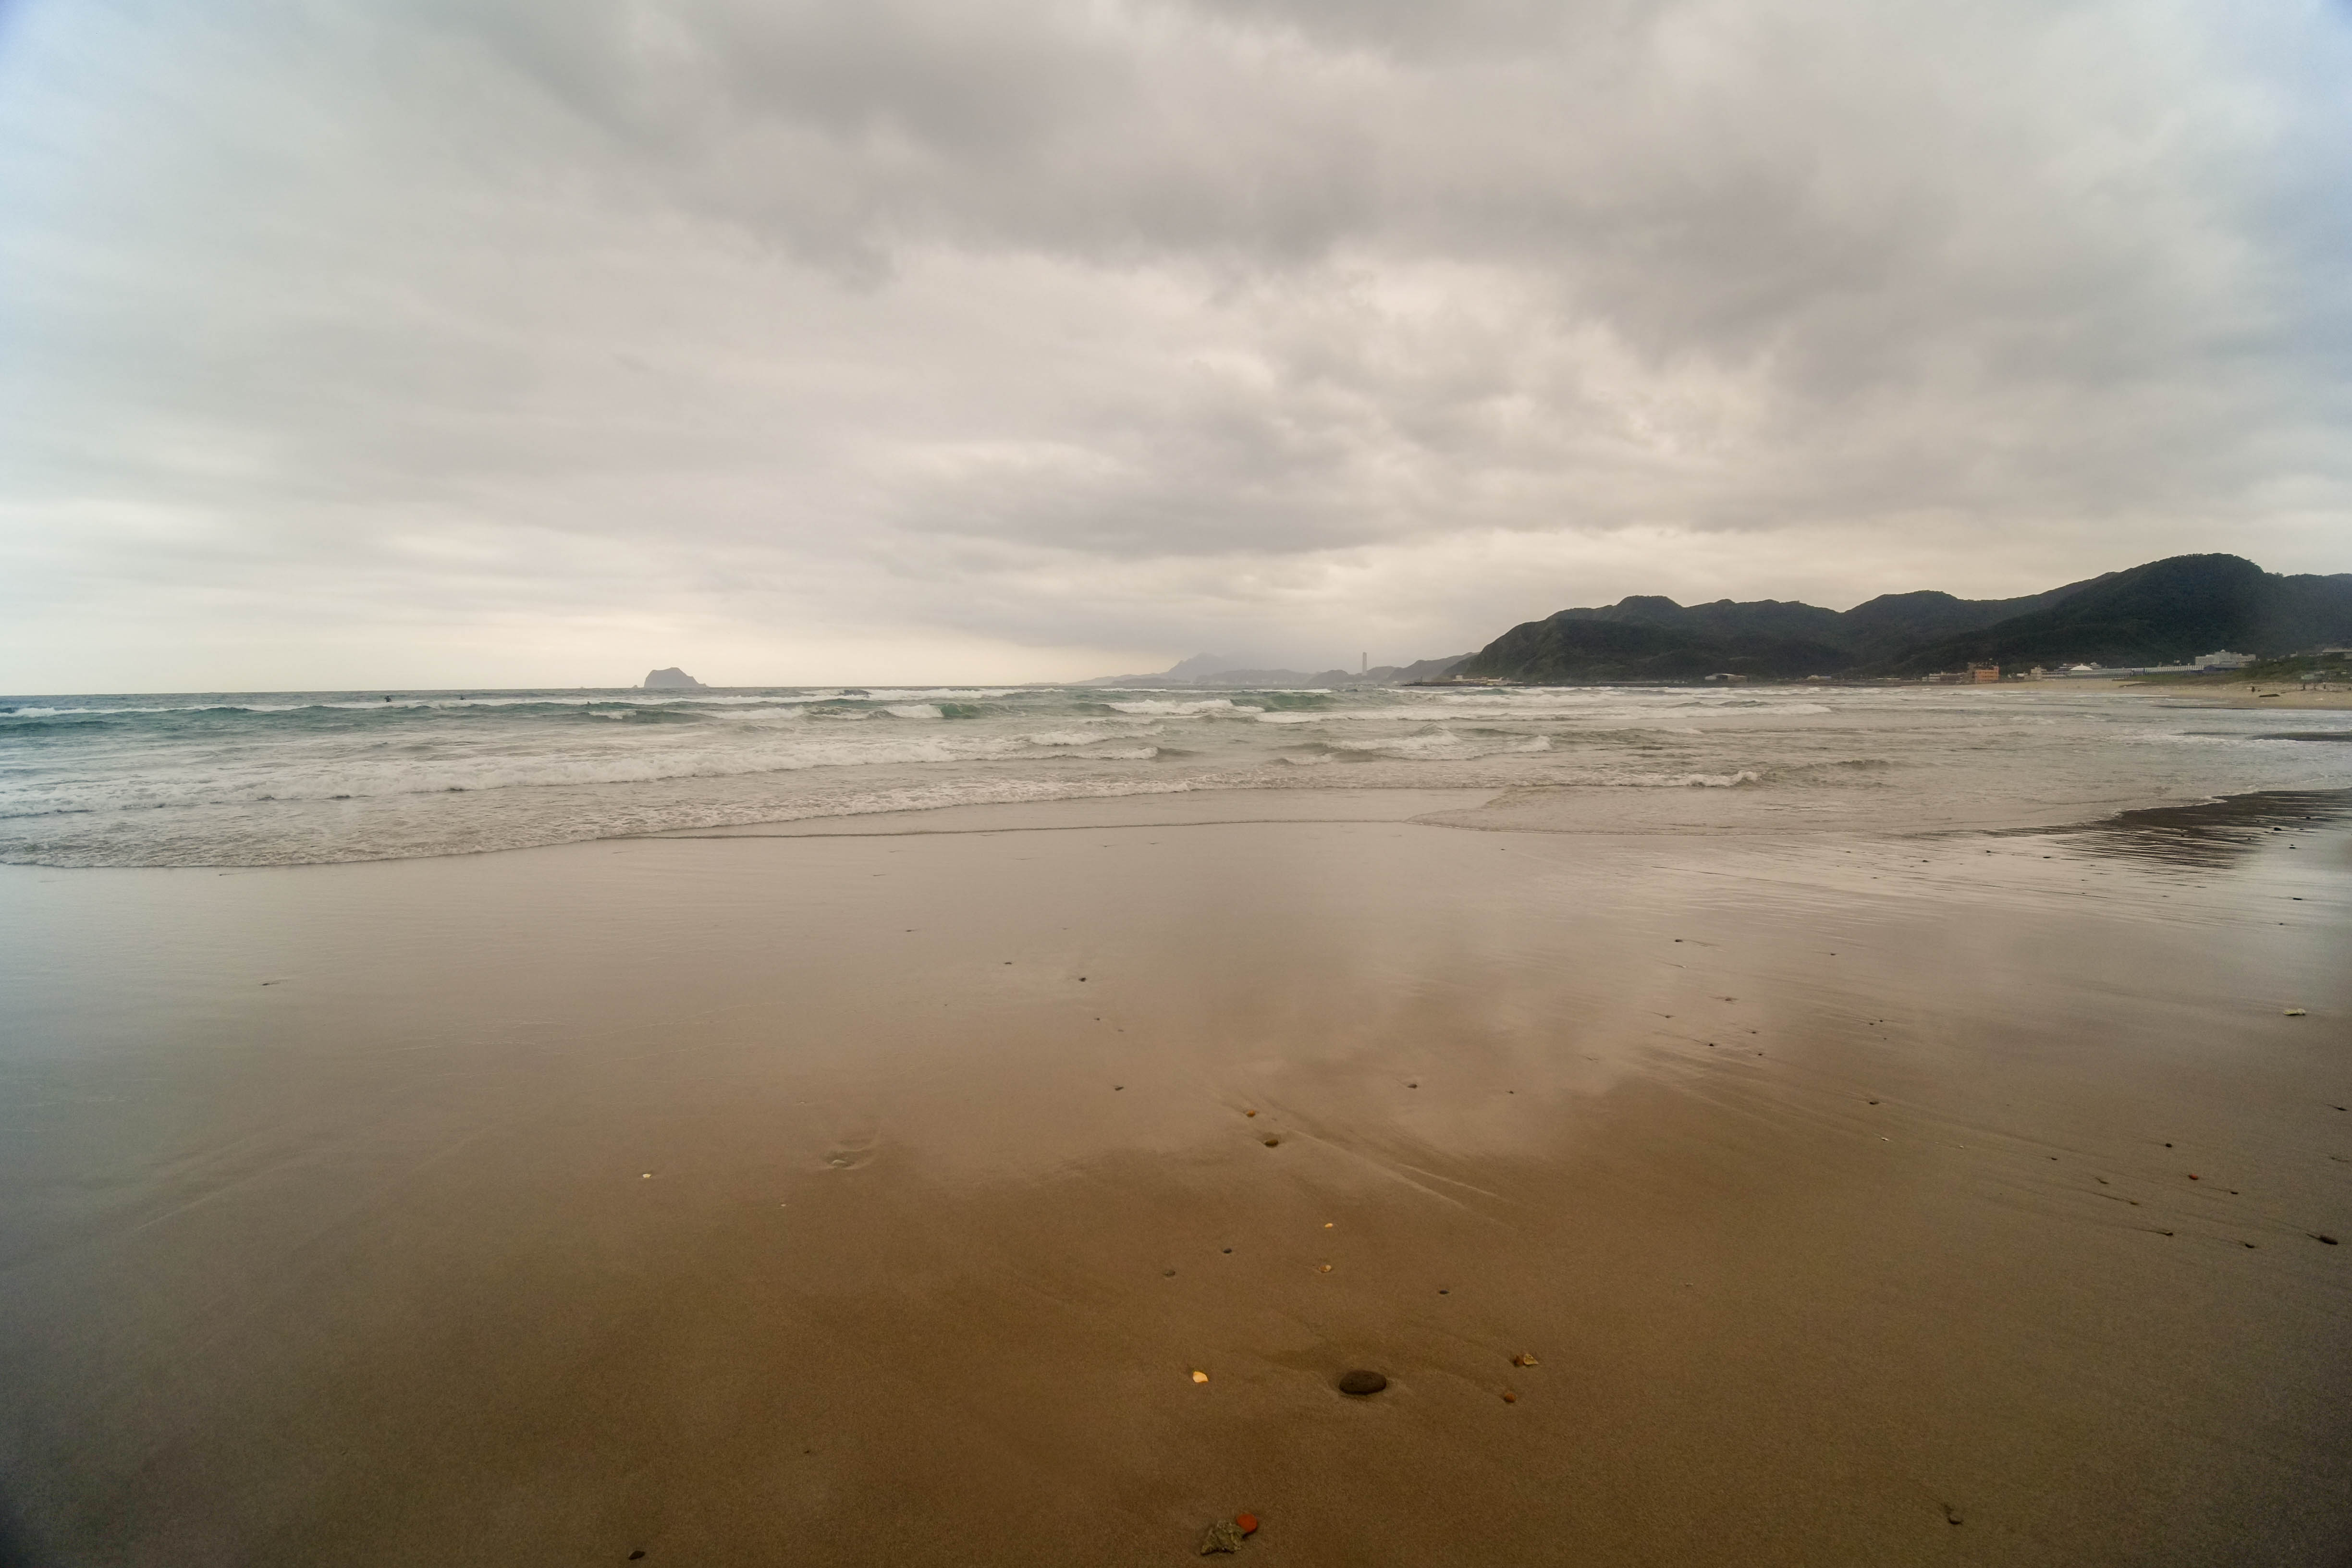
beach, morning light, vision, body of water, sky, sea, coast, shore, ocean, water, cloud, wave, sand, natural environment, coastal and oceanic landforms, wind wave, atmospheric phenomenon, horizon, calm, tide, bay, vacation, headland, photography, landscape, cumulus, wind, meteorological phenomenon, tropics, terrain